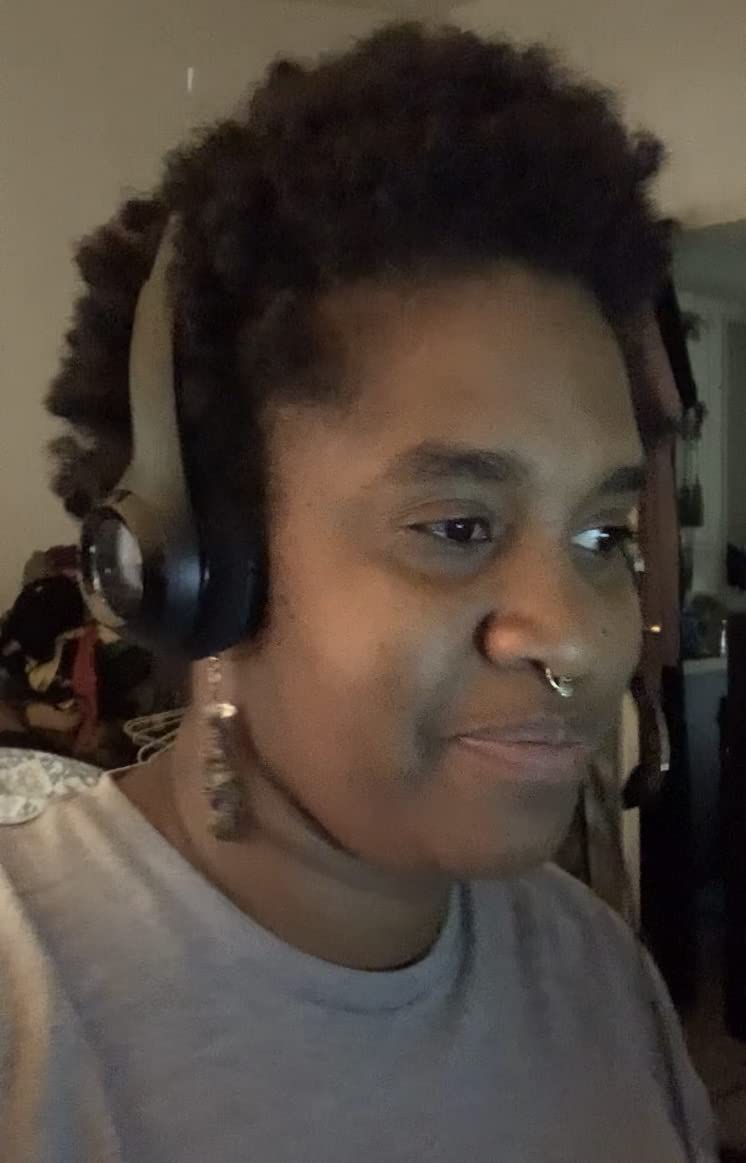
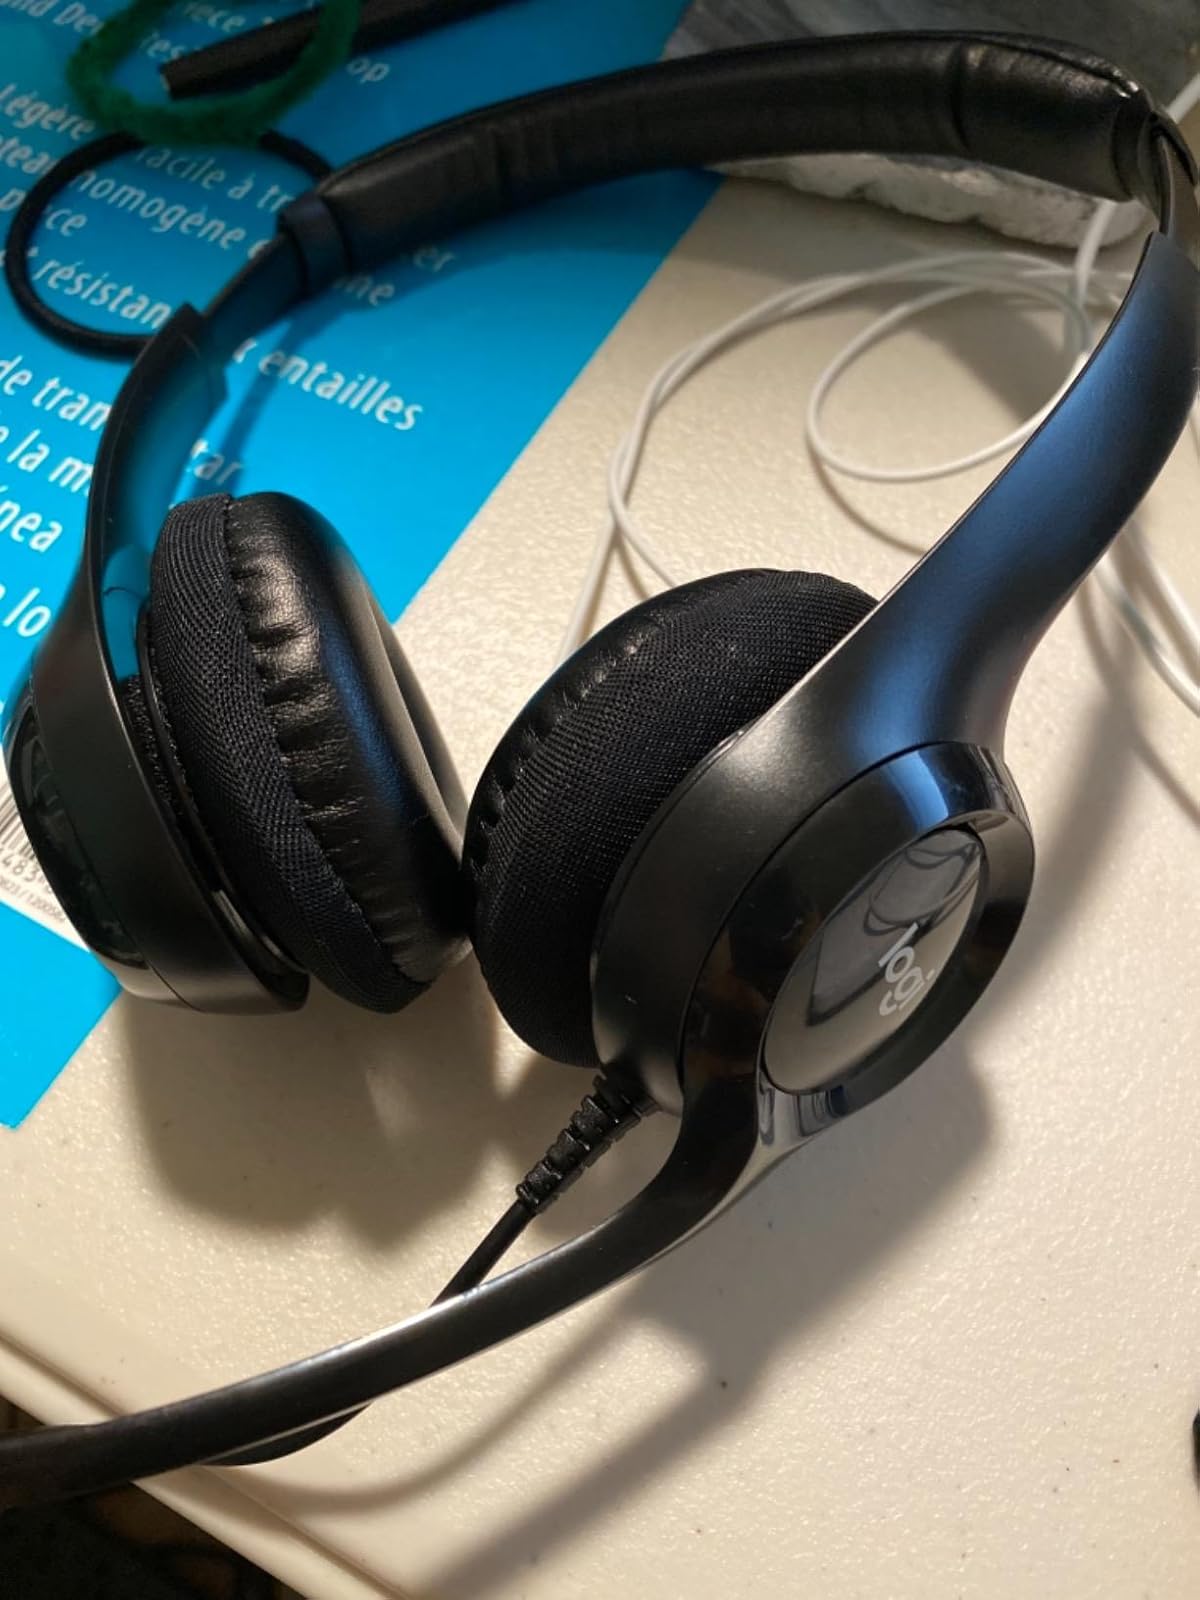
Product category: headphones
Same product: yes